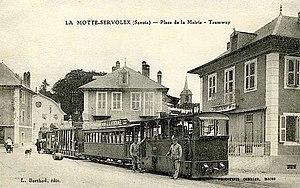
Le Tramway de Chambéry est un réseau de chemin de fer à voie étroite organisé en étoile autour de la gare de Chambéry, en Savoie.